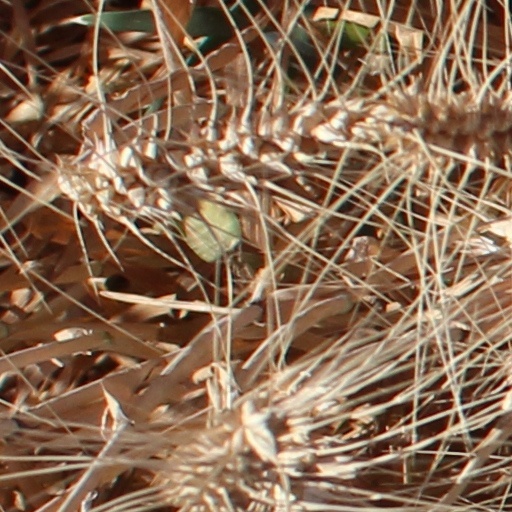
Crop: wheat